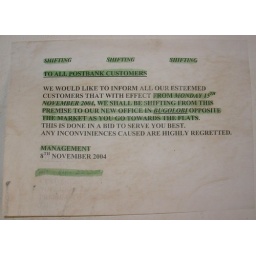
sign in unmoved post office